Answer in natural language. Consider the 3D positions of the objects in the scene and not just the 2D positions in the image. Is the centerpoint of  black color retangle shape fridge at a higher height than wooden stool? Choose between the following options: no or yes
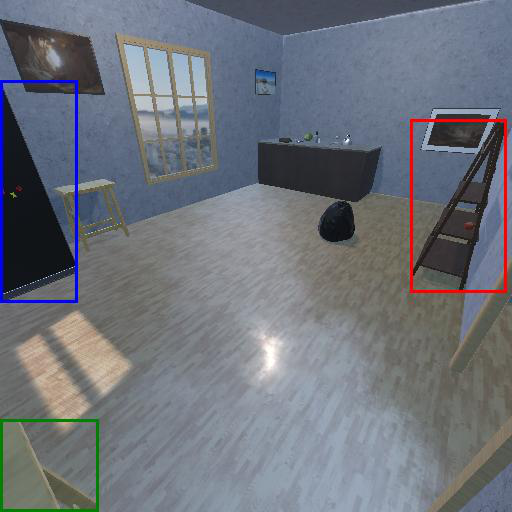
<answer>yes</answer>